The Amazing Race Vietnam 2015

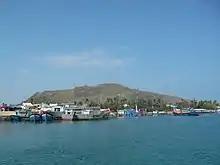
Teams visited the island of Lý Sơn while in Quảng Ngãi Province.

This leg's Detour was a choice between Process or Catch. In Process, teams will have to drive their car to Cô Phường's House. There, teams had to properly make 30 "Bánh ít lá gai" to receive their next clue. In Catch, teams made their way to Hang Câu Beach and had to catch 10 sea urchins to receive their next clue from a fisherman.